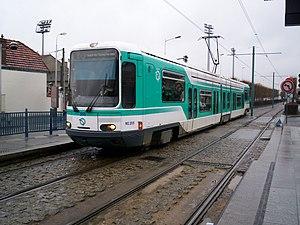
T1 à Stade Géo André